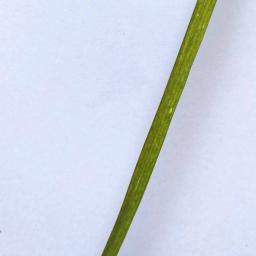
Label: Rice___Healthy